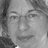
Emotion: neutral